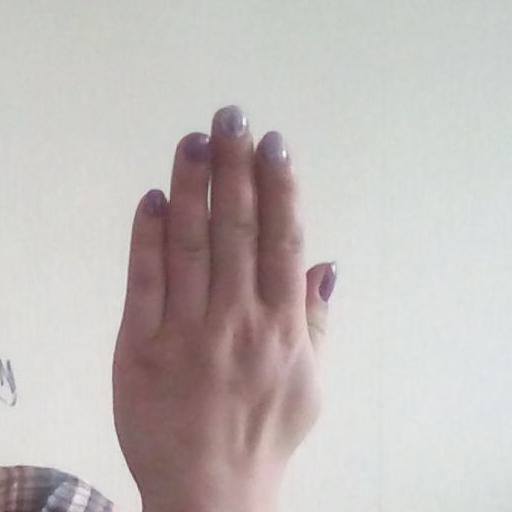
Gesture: stop_inverted